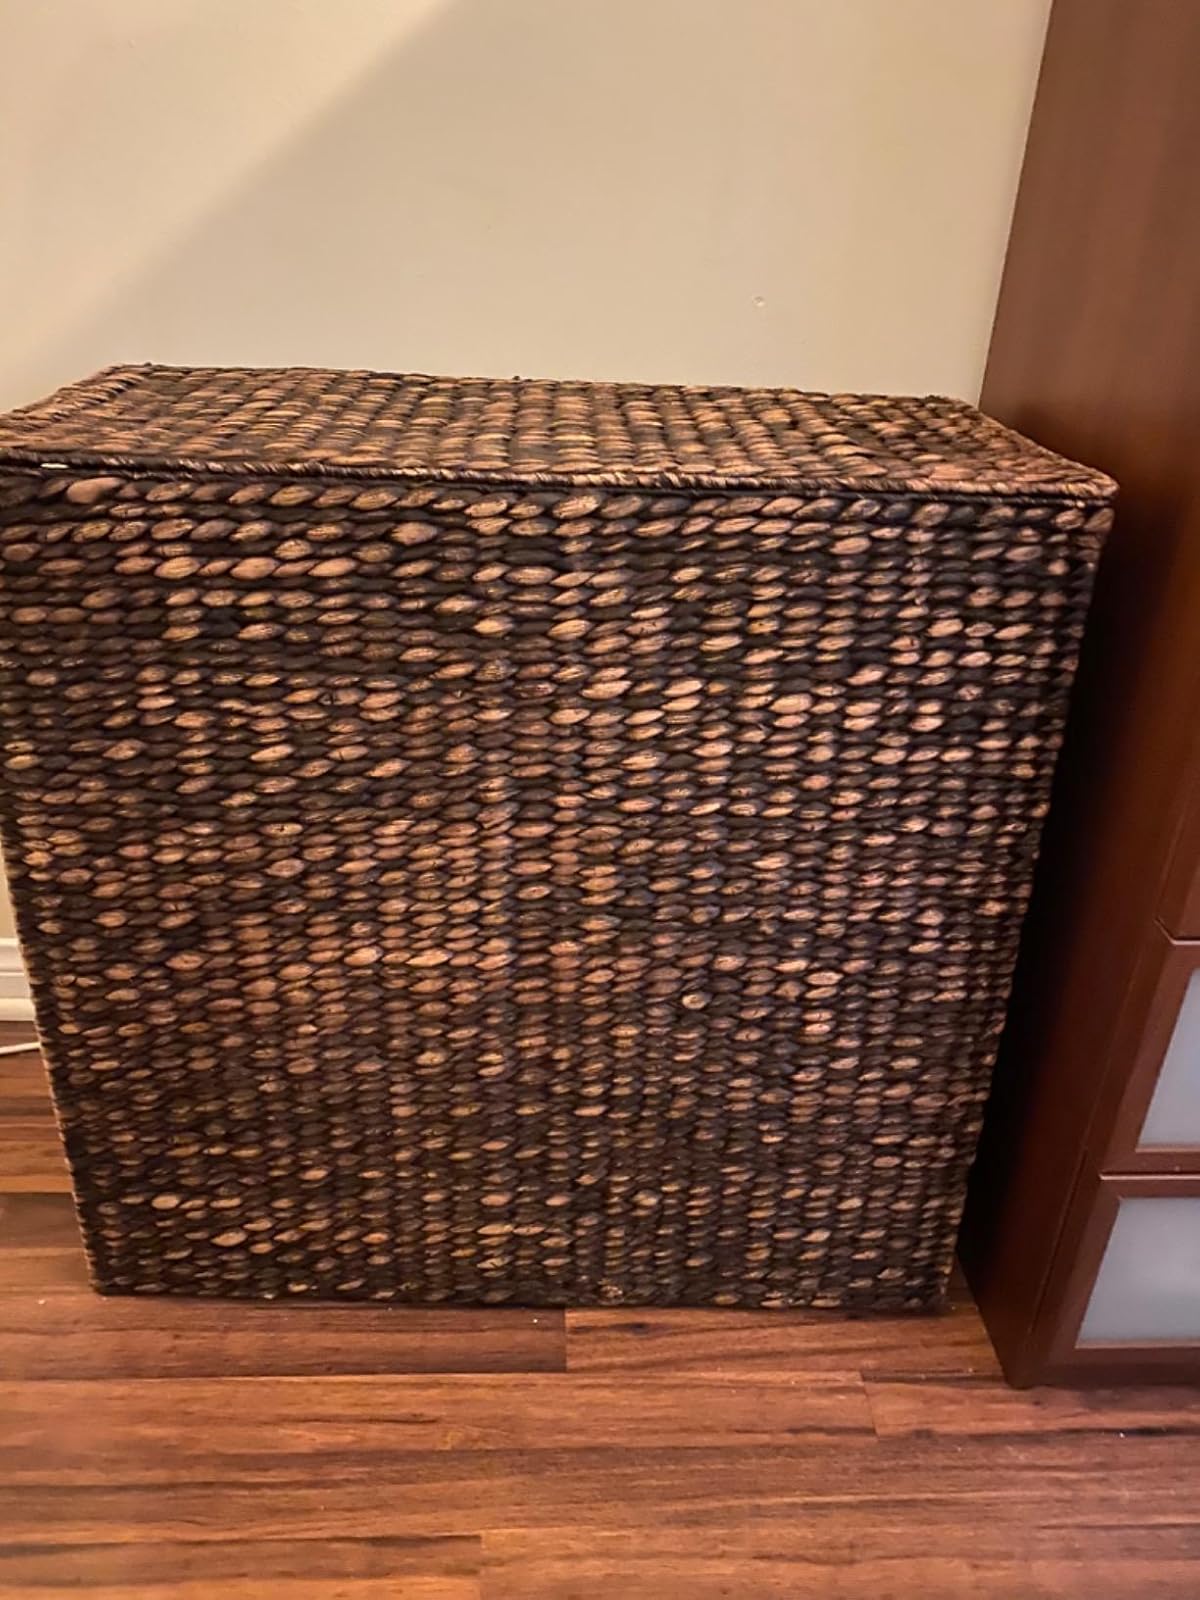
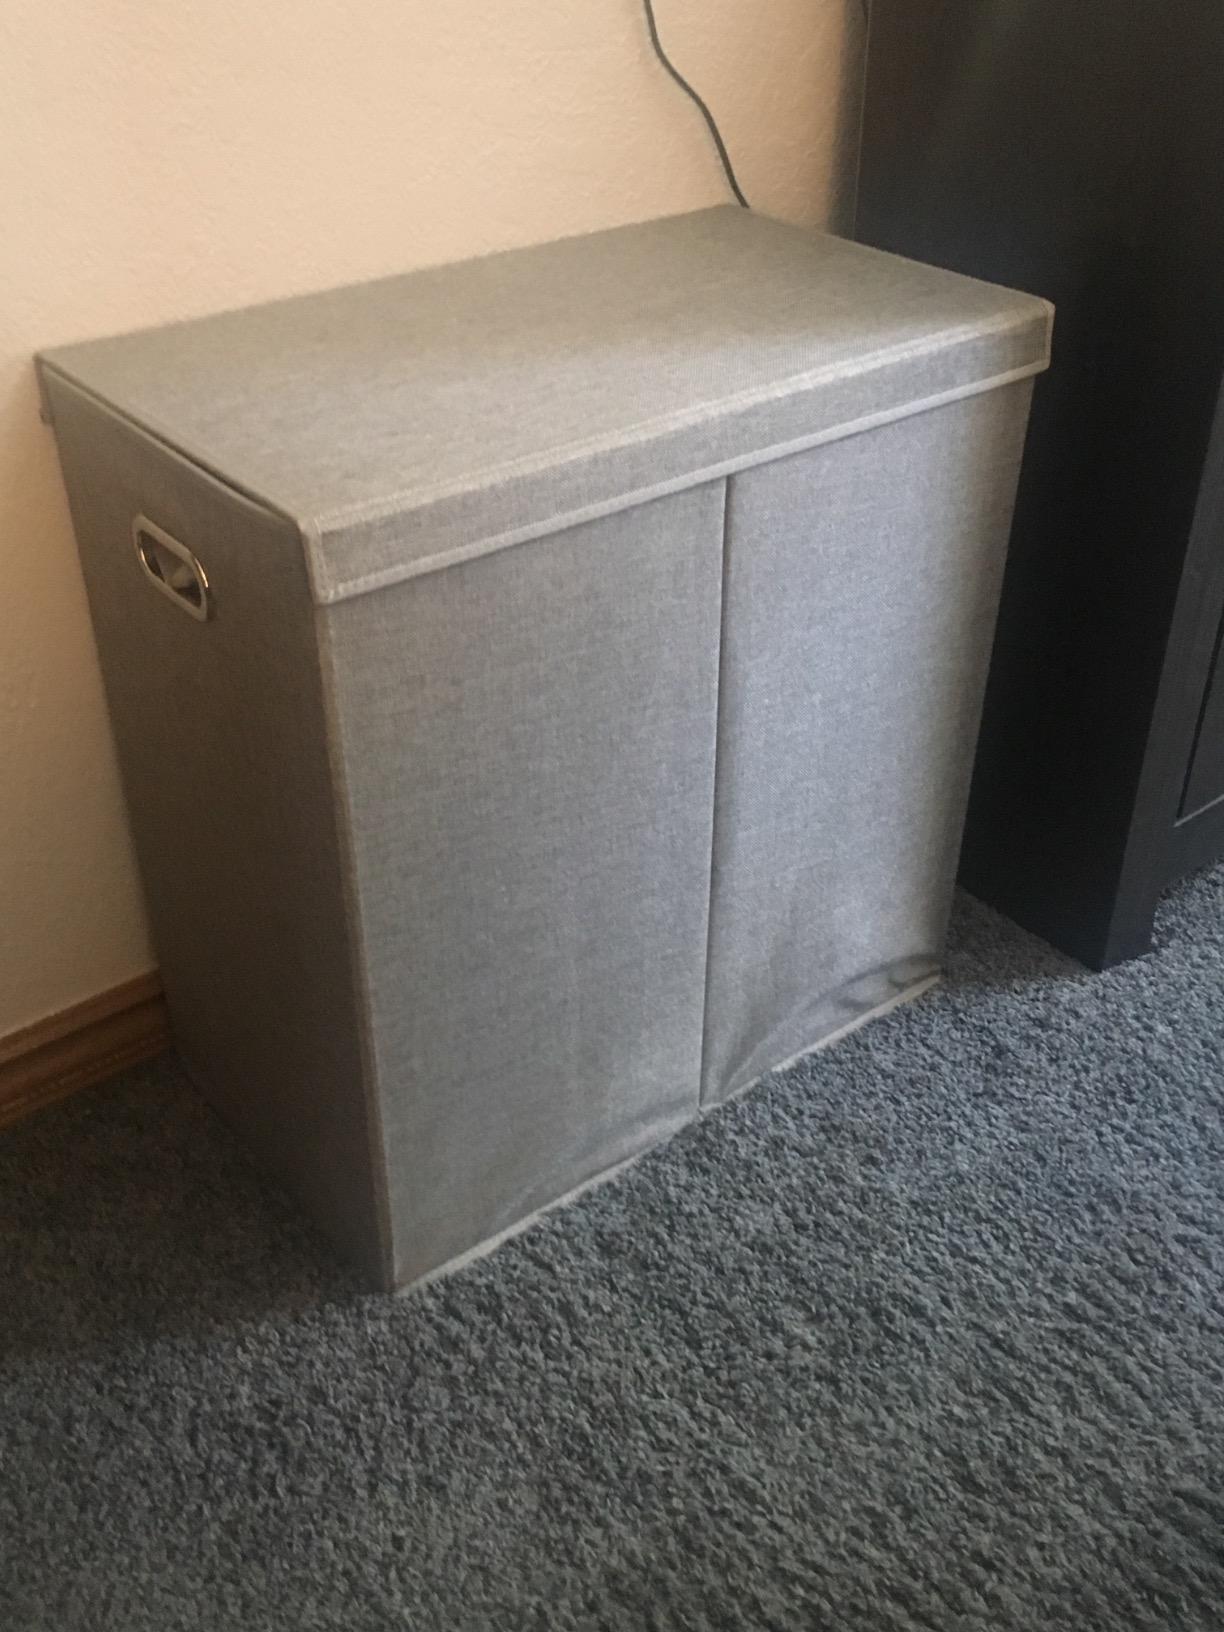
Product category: items_hamper
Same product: no